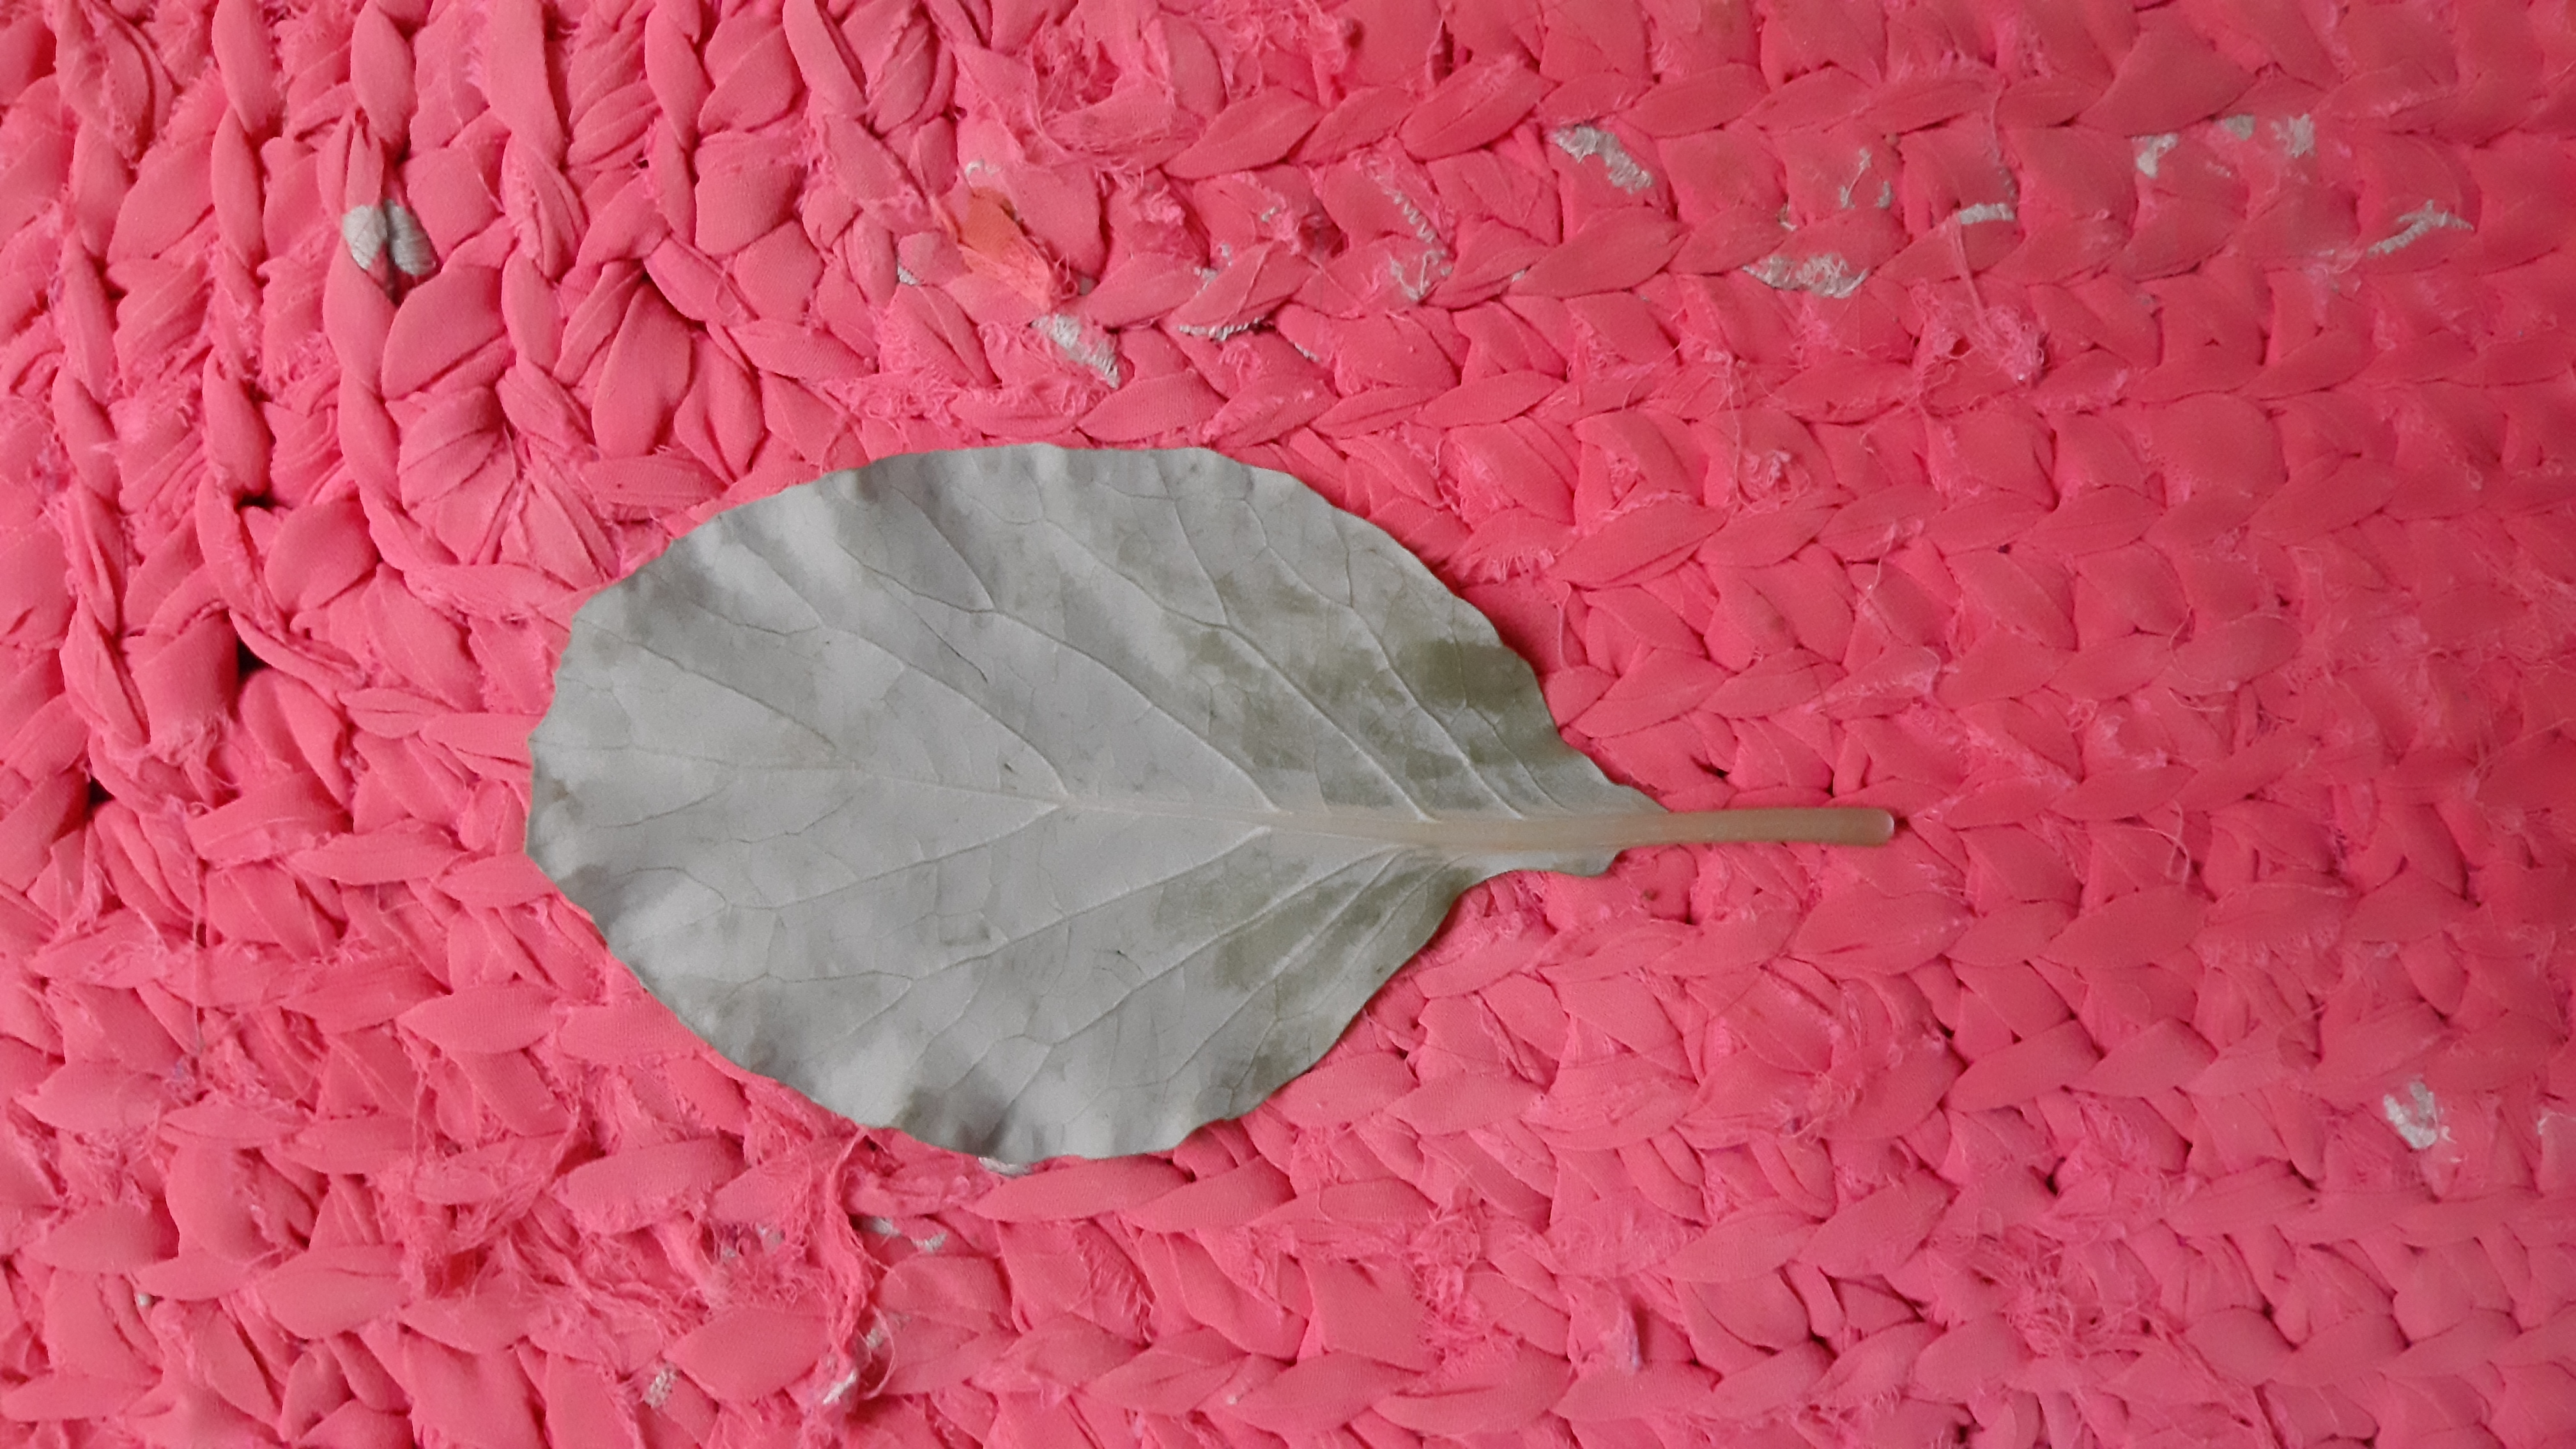
Plant: Kohlrabi